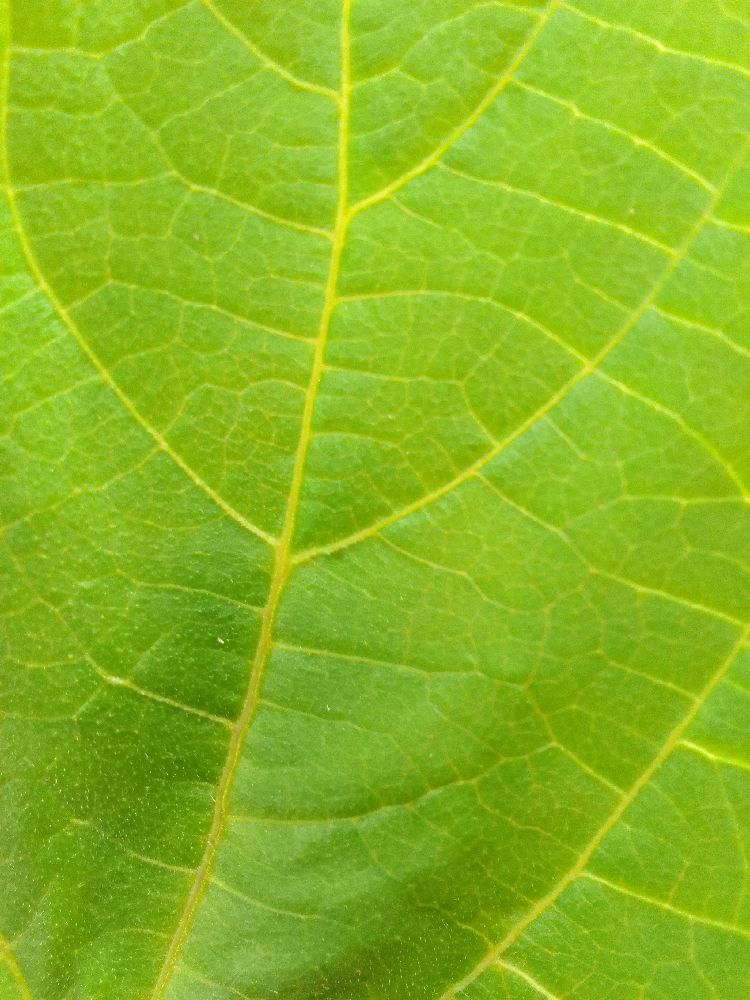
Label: healthy